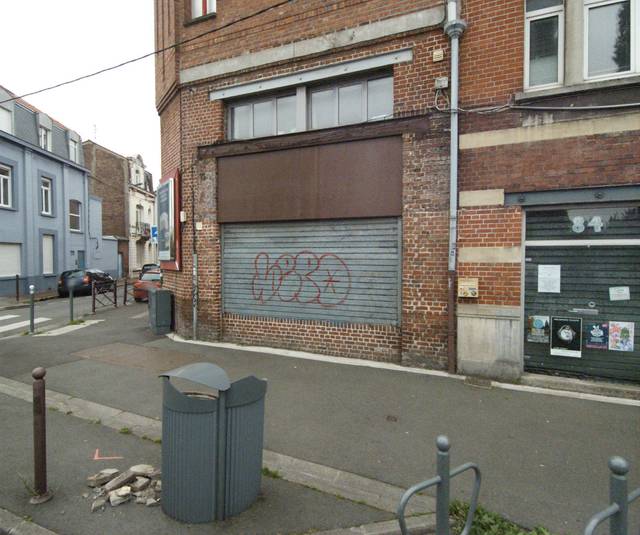
Region: France
Coordinates: 50.624, 3.074